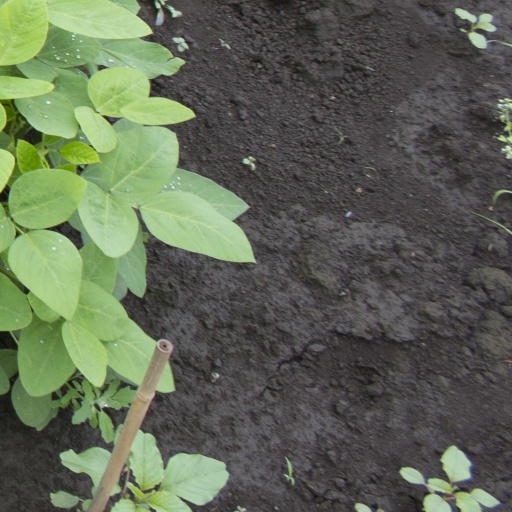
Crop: soybean